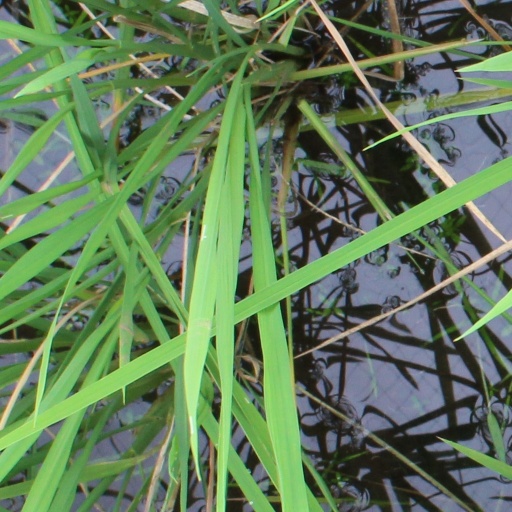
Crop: rice